Overland Campaign

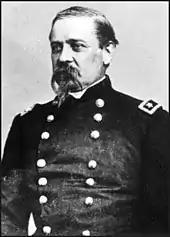
Maj. Gen. William F. "Baldy" Smith

Of more concern to Lee than Early's failed attack was intelligence he received that reinforcements were heading Grant's way. Just as Hoke's division was leaving Bermuda Hundred, the 16,000 men of Maj. Gen. William F. "Baldy" Smith's XVIII Corps were withdrawn from Butler's Army of the James at Grant's request and they were moving down the James River and up the York to the Pamunkey. If Smith moved due west from White House Landing to Cold Harbor, 3 miles southeast of Bethesda Church and Grant's left flank, the extended Federal line would be too far south for the Confederate right to contain it. Lee sent his cavalry under Fitzhugh Lee to secure the crossroads at Cold Harbor.